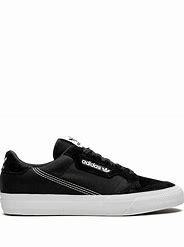
Brand: Adidas
Model: Continental Vulc